Yoshiyuki Sankai

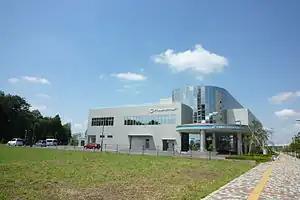
Cyberdyne headquarters

Sankai is a professor of the Graduate School of Systems & Information Engineering at the University of Tsukuba. He is also a visiting professor at Baylor College of Medicine, Houston, Texas, US.